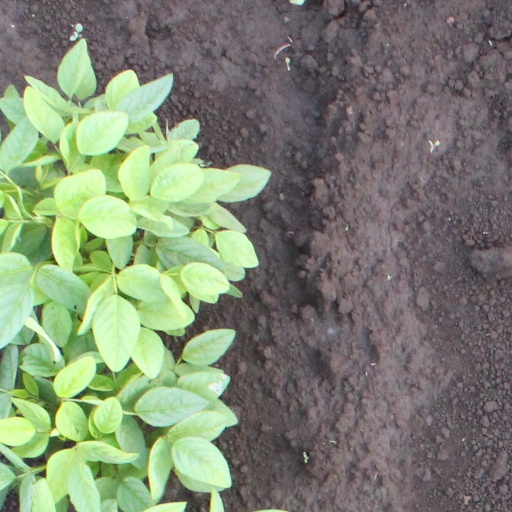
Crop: soybean